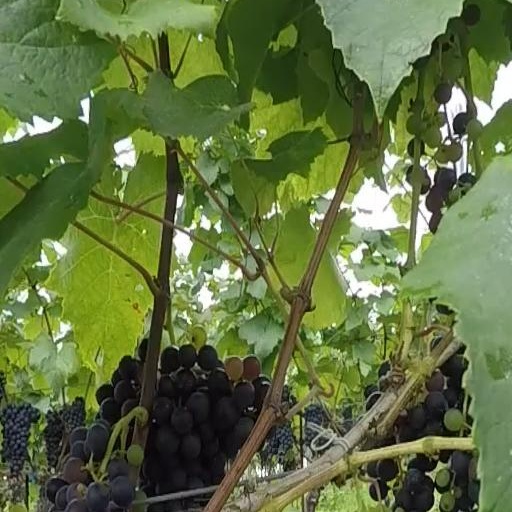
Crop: grape